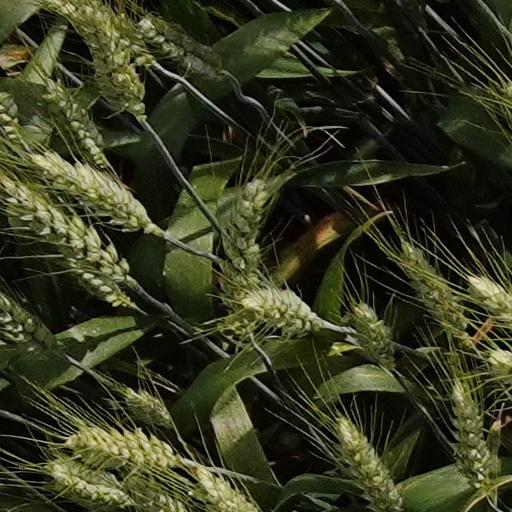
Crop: wheat